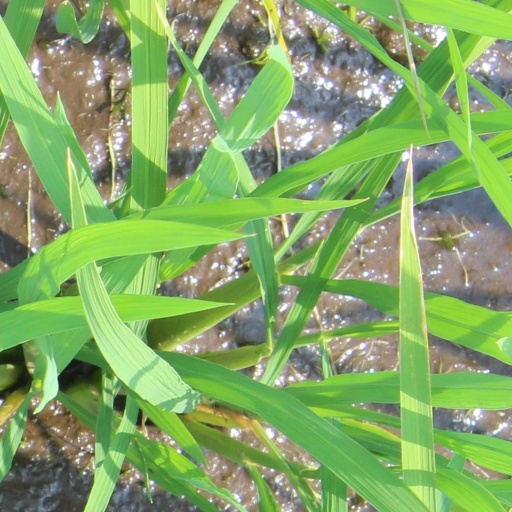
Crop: rice